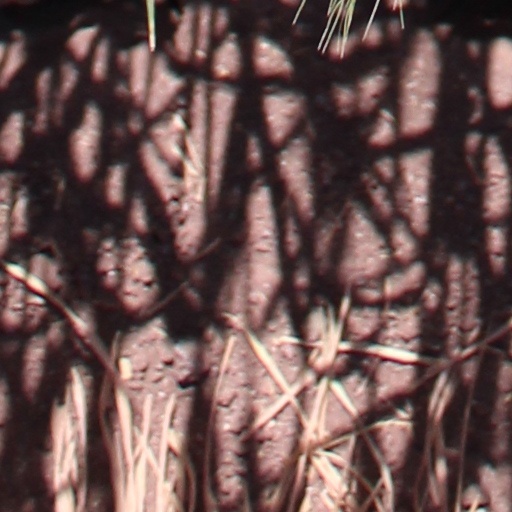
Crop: wheat